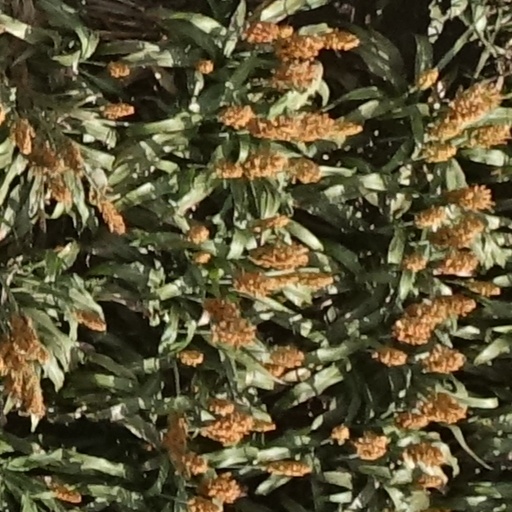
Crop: sorghum